Douglas Edwards

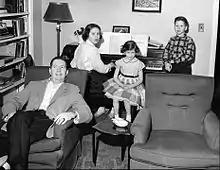
Edwards at home in 1955 with his three children: (from left) Lynn, Donna and Bobby)

After he retired from CBS, Edwards and his wife May left their home in New Canaan, Connecticut, and relocated to Sarasota, Florida. Six months later, on October 30, 1988, he returned to radio to perform as himself in National Public Radio's re-creation of Orson Welles' 1938 CBS broadcast of "The War of the Worlds". Directed by David Ossman, a member of the Firesign Theater troupe, the NPR production aired exactly 50 years after Welles' original radio presentation. It featured, in addition to Edwards, actor Jason Robards, comic writer and musician Steve Allen, and various NPR announcers.